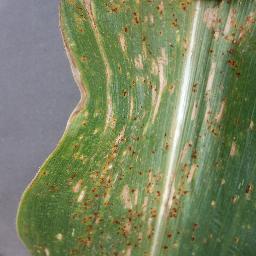
Label: Corn___Cercospora_leaf_spot Gray_leaf_spot